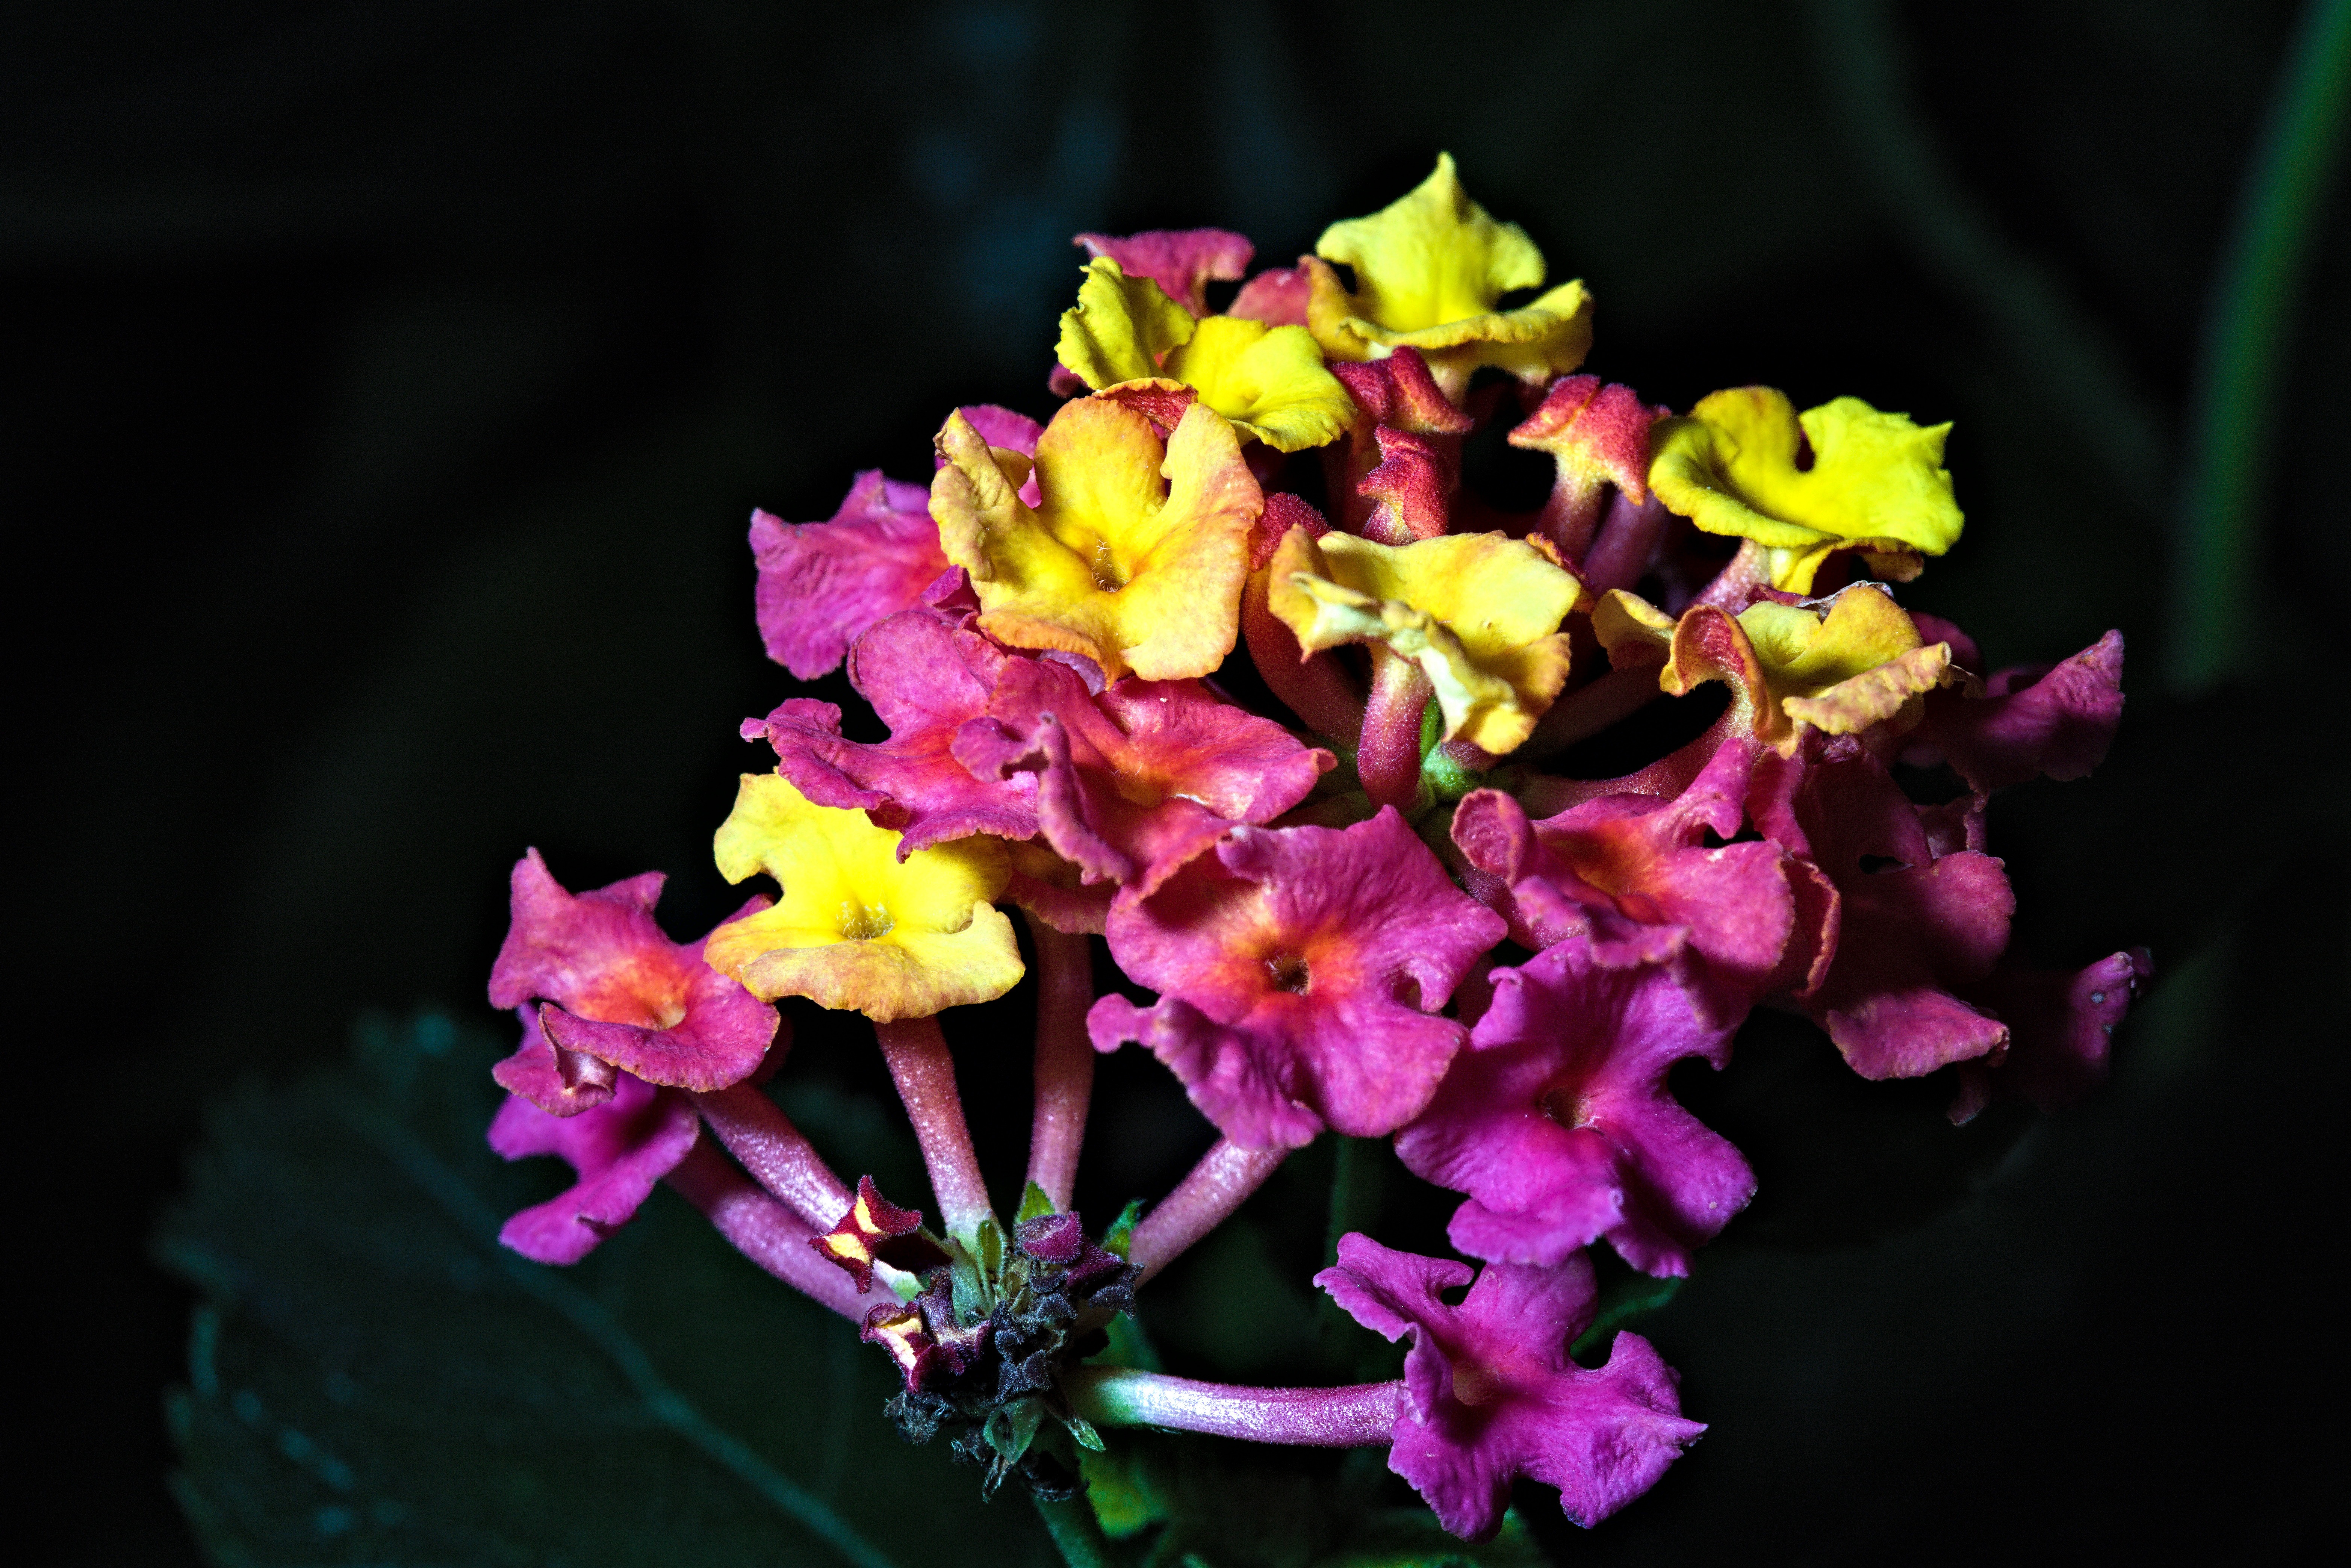
natural, flower, plant, petal, terrestrial plant, pink, magenta, flowering plant, herbaceous plant, close up, annual plant, macro photography, wildflower, lantana, plant stem, four o clock family, Pedicel, milkweed, spurge family, buddleia, cattleya, orchid, asclepiadoideae, lamiales